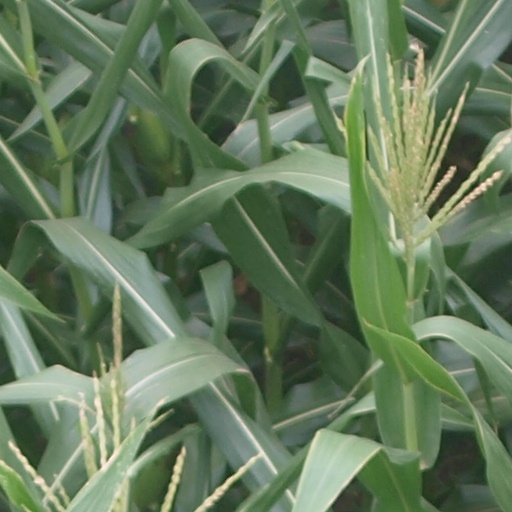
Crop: maize; corn